University of Arkansas

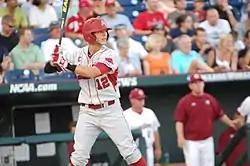
Razorback Bo Bigham bats at the 2012 College World Series in Omaha, Nebraska

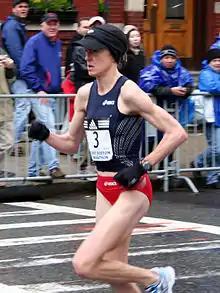
Deena (Drossin) Kastor

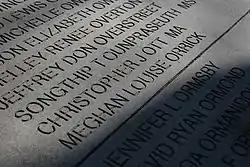
A sample of class of 2001 graduates

The Honors College and Global Campus do not award degrees but provide degree programs with honors coursework and distance education opportunities, respectively, for the Fayetteville campus: